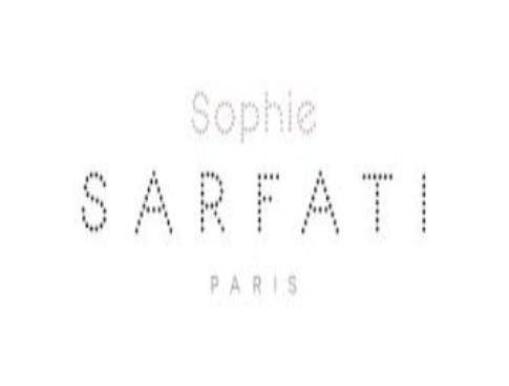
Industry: Clothes